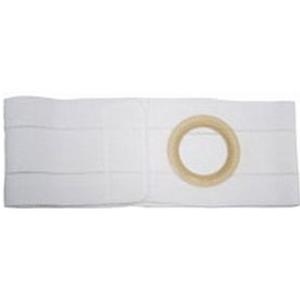
Nu-Hope 6421B Nu-Form Belt Cool Comfort Elastic - 5" width, 3" opening, 32" - 35" length, One
The Nu-Form™ Support Belt is a comfortable binder which allows the elastic to form around bulges and other body shapes more naturally. It is made of a blend of polyester and elastic and feature an opening reinforced with a durable plastic ring for 360° wafer and pouch support. The belt ring is sturdy and will not lose its shape. Each belt secures with a sturdy Velcro® type closure that is adjustable to get the perfect fit. Made of a blend of polyester and elastic, come in a variety of widths. Reinforced opening with a durable plastic ring for 360° wafer and pouch support. Each belt secures with a sturdy Velcro® type closure that adjustable to get the perfect fit. Belt rings are extremely sturdy and will never lose their shape. Support of hernias around and adjacent to the stoma. Helps protect abdominal hernia repairs and helps prevent recurrence.
Category: Business & Industrial > Medical > Medical Supplies > Ostomy Supplies > Ostomy Belts